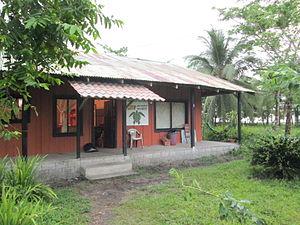
Le quartier général ASTOP (Asociación Salvemos las Tortugas de Parismina) à Barra del Parismina, Costa Rica. Español: El cuartel general de ASTOP (Asociación Salvemos las Tortugas de Parismina) en Barra del Parismina, Costa Rica.